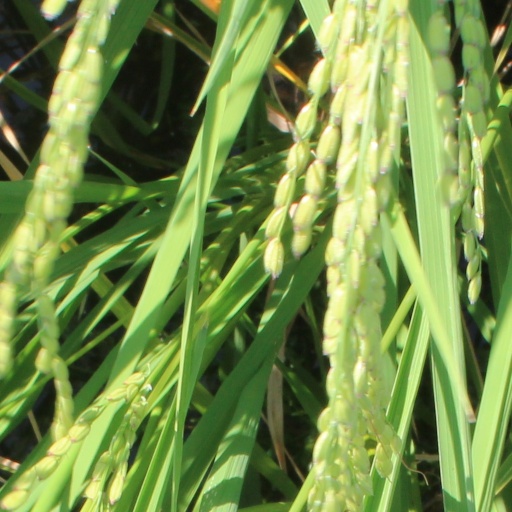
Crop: rice